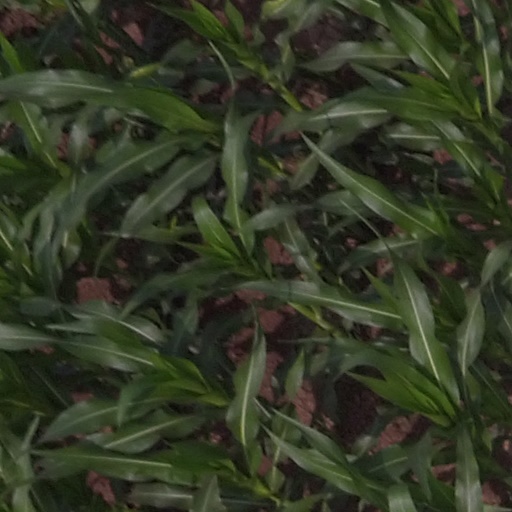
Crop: maize; corn